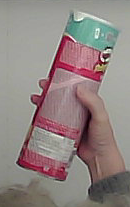
Product: pringles_original